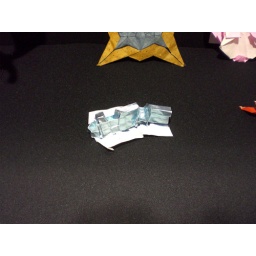
box pleated train by Omer Shalev